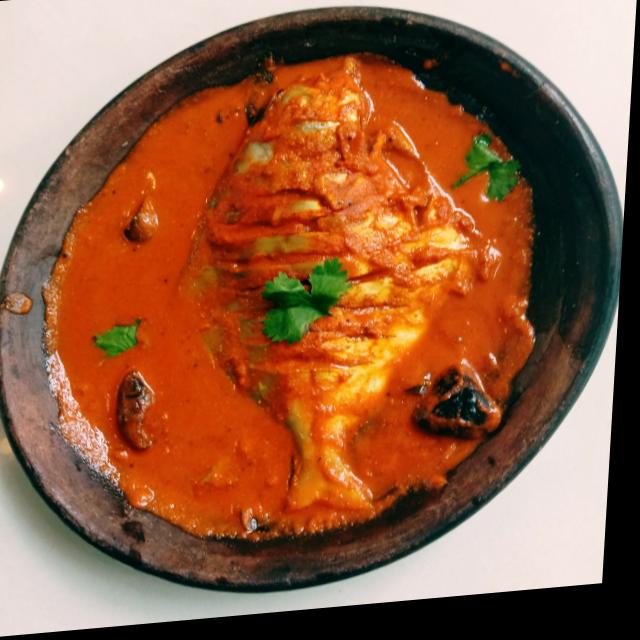
Dish: fish_curry